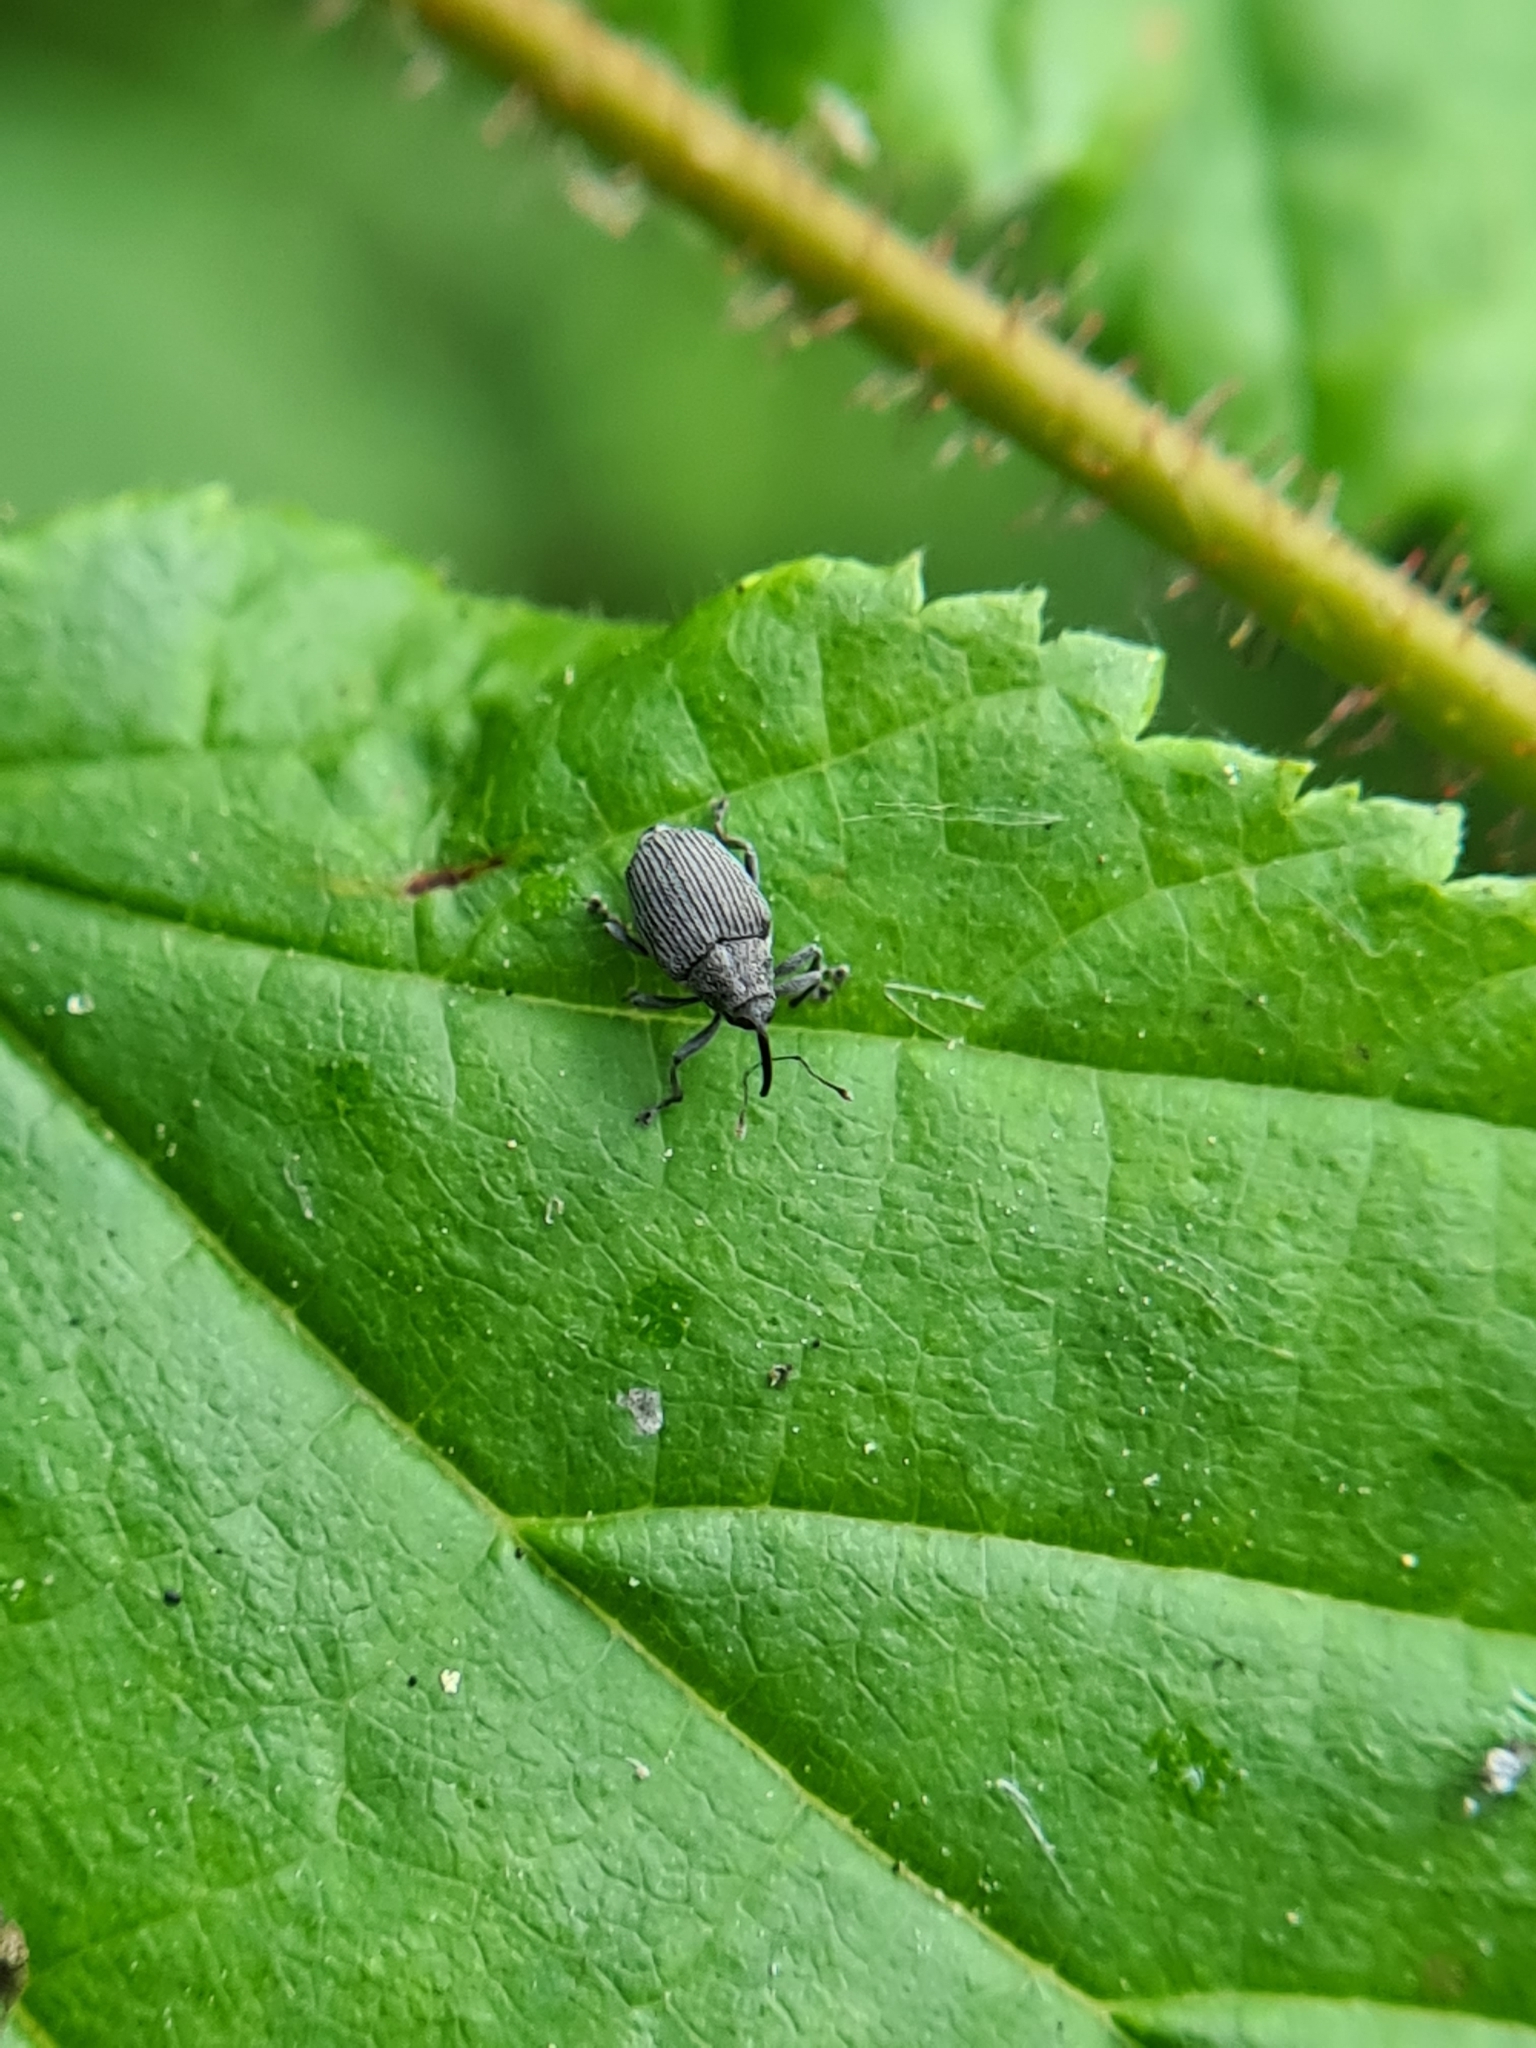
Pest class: Cabbage_seedpod_weevil